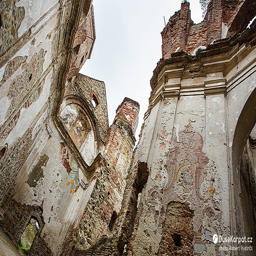
the ruins of the monastery